Arif Salimov

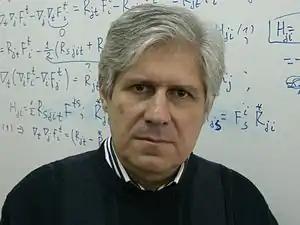
A.A.Salimov

Arif Salimov (A.A. Salimov, born 1956) is an Azerbaijani/Soviet mathematician, Honored Scientist of Azerbaijan, known for his research in differential geometry. He earned his B.Sc. degree from Baku State University, Azerbaijan, in 1978, a PhD and Doctor of Sciences (Habilitation) degrees in geometry from Kazan State University, Russia, in 1984 and 1998, respectively. His advisor was Vladimir Vishnevskii. Salimov is Full Professor and Head of the Department Algebra and Geometry, Faculty of Mechanics and Mathematics, Baku State University. He is an author and co-author of more than 100 articles. He is also an author of 2 monographs. His primary areas of research are: